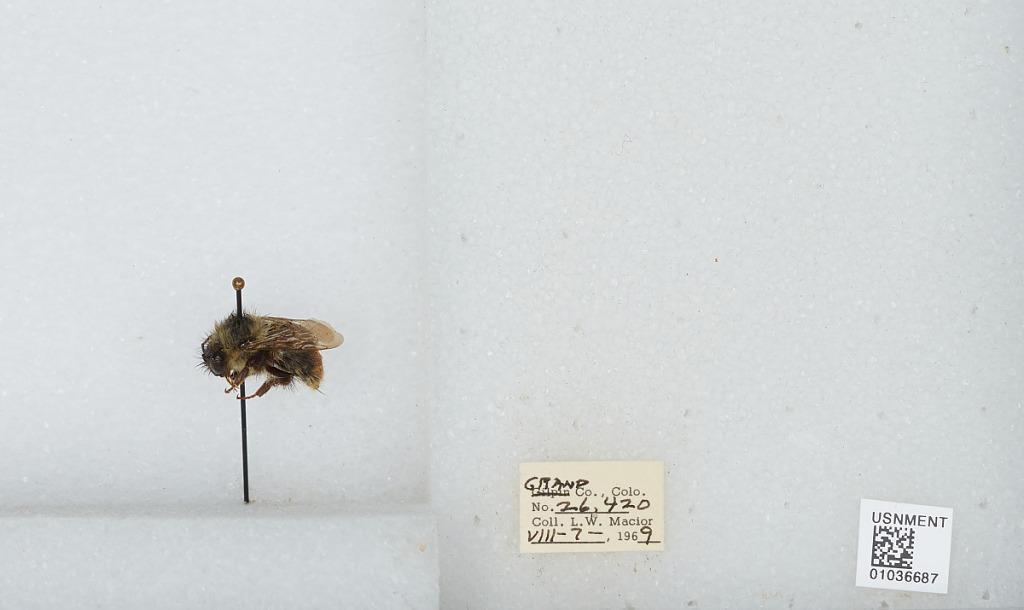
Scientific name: Bombus (Pyrobombus) mixtus Cresson
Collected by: L. Macior
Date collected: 1969-8-7
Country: United States
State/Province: Colorado
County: Grand
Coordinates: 40.073, -106.103